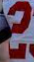
Number: 2